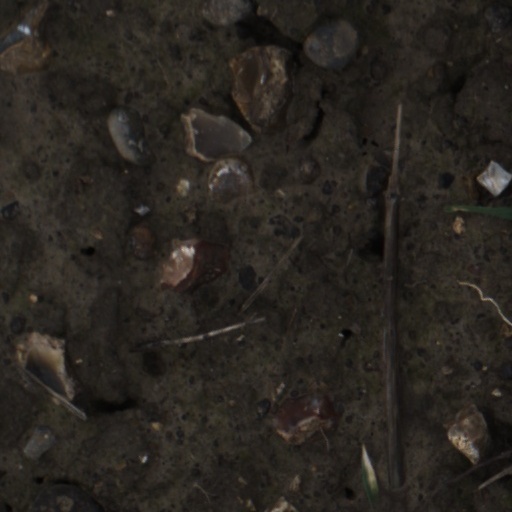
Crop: wheat